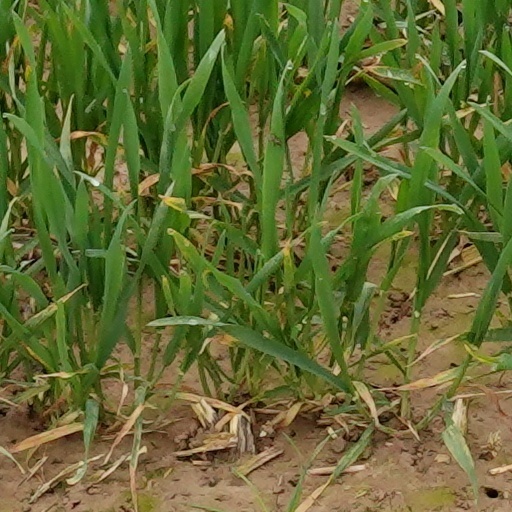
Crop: wheat